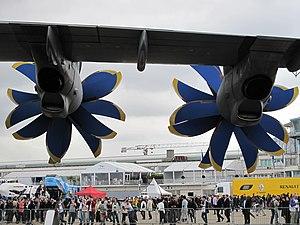
Moteurs de l'avion de transport ukrainien Antonov AN-70 au salon du Bourget 2013